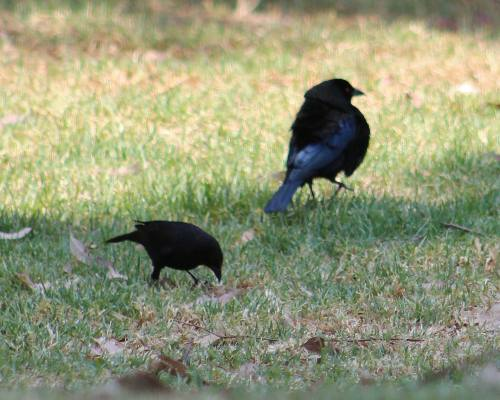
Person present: No